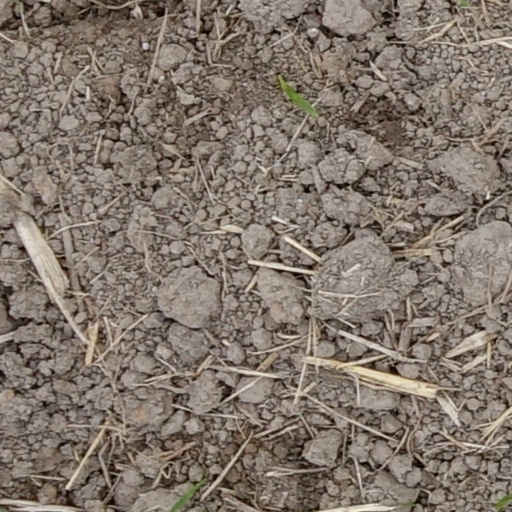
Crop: wheat